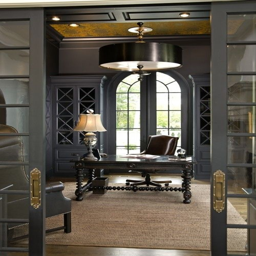
im such a sucker for doors .